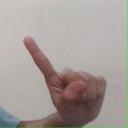
अक्षर: ए